Massimo D'Alema

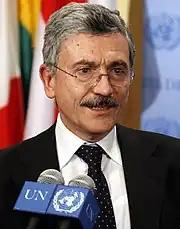
D'Alema in 2007

As the Italian Minister of Foreign Affairs, D'Alema pushed for a foreign policy of peace in the Mediterranean world. In September 2006, he expressed his solidarity to the Palestinian people while calling an end to all violence. He launched an appeal to "all Palestinian groups" to "listen to Abu Mazen, put an end to the rocket attacks against Israel, free the Israeli corporal kidnapped last June, and work to put an end to the violence that has caused so much suffering to the Palestinian people" due to Israeli retaliation; in May 2021, he reiterated that while aggression from Hamas is unacceptable, "there is a lack of truth in the way this tragedy is being addressed. ... [We need to] try to understand in some depth how a crisis of this kind explodes, why Hamas and the Islamists have become so strong." He served in those posts until Prodi's government fell and Berlusconi's The People of Freedom (PdL) prevailed in the 2008 Italian general election. D'Alema was re-elected to the Chamber of Deputies in this election as part of the newly formed PD. The DS was one of the main founding parties of the PD, and D'Alema himself was a protagonist of the constituent phase. When Veltroni became the new leader of the PD, two D'Alema's organizations hostile to factionalism sprang up: the Red Association and Red TV. In response, D'Alema clarified: "I don't intend to annoy Veltroni!" After fourteen months, Veltroni resigned as the party secretary, and the two organizations dissolved themselves.